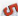
Number: 5